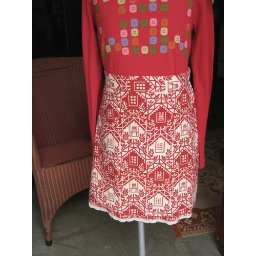
lillian skirt in red house fabric. mom-wow t-shirt in red